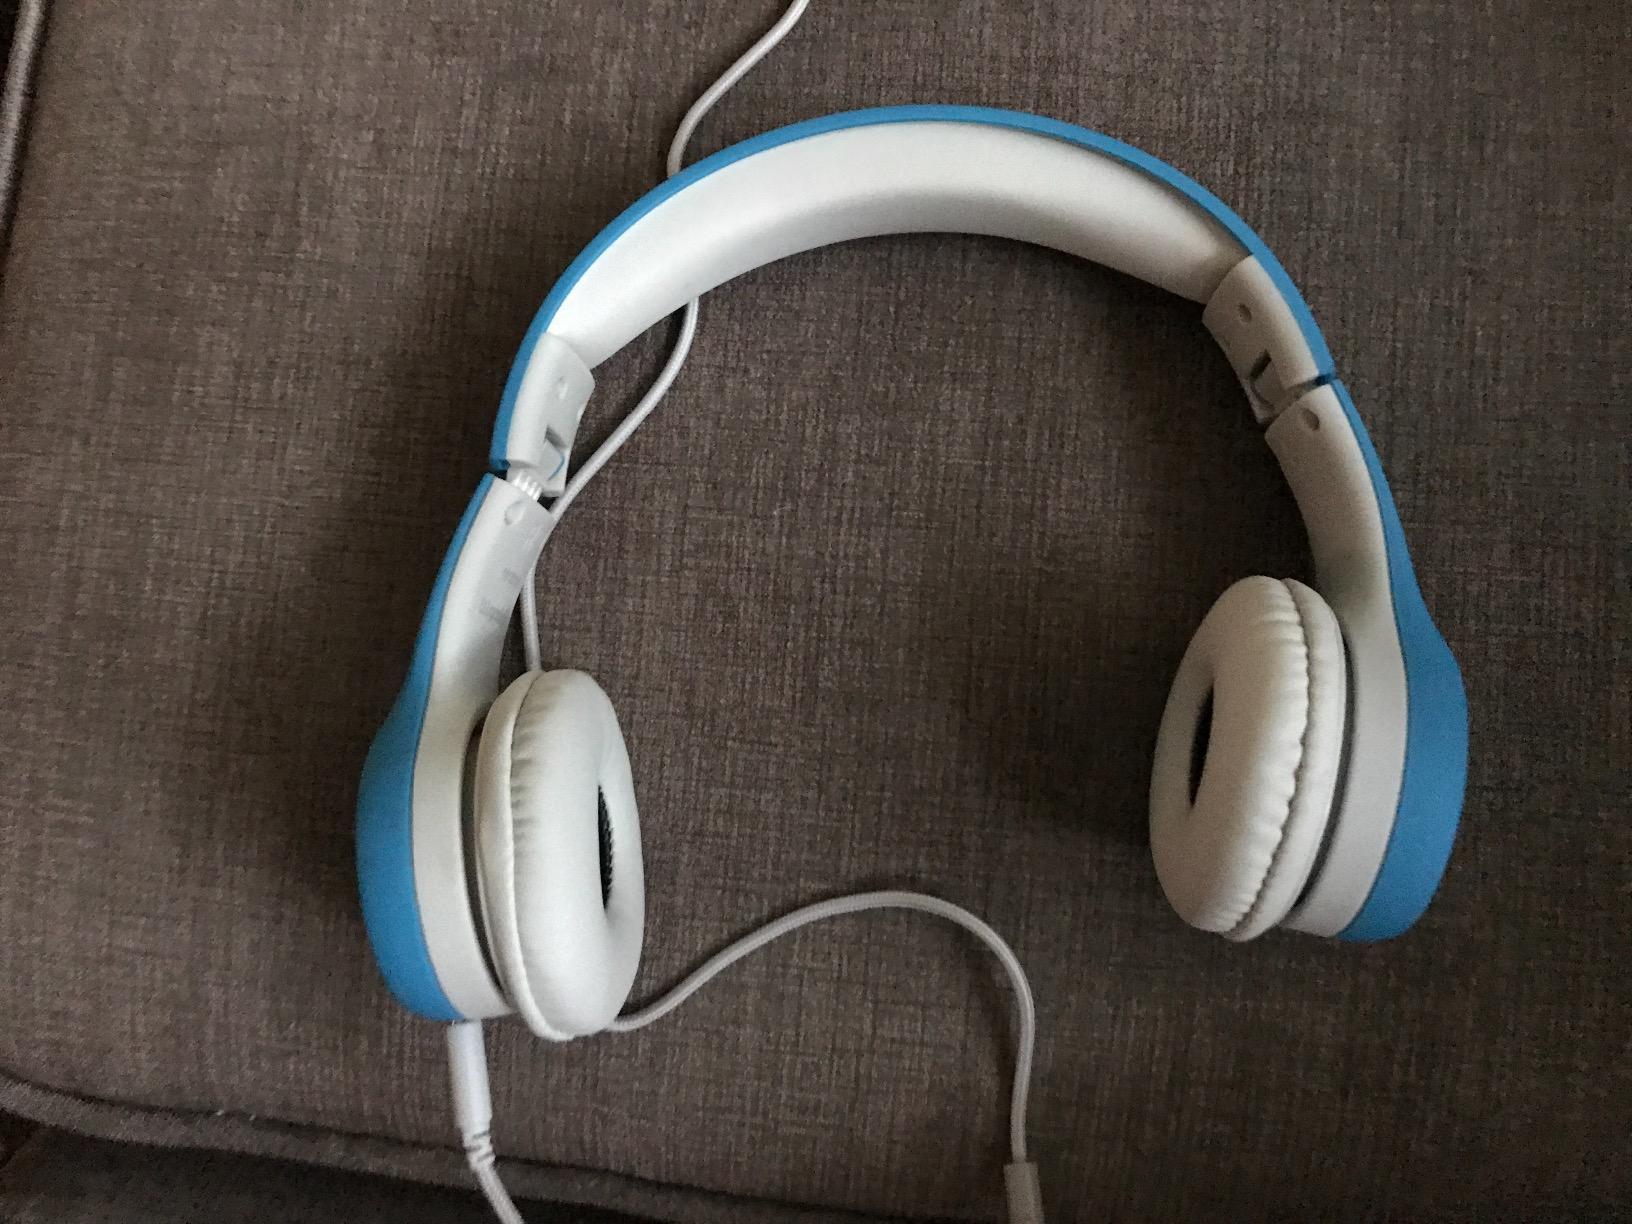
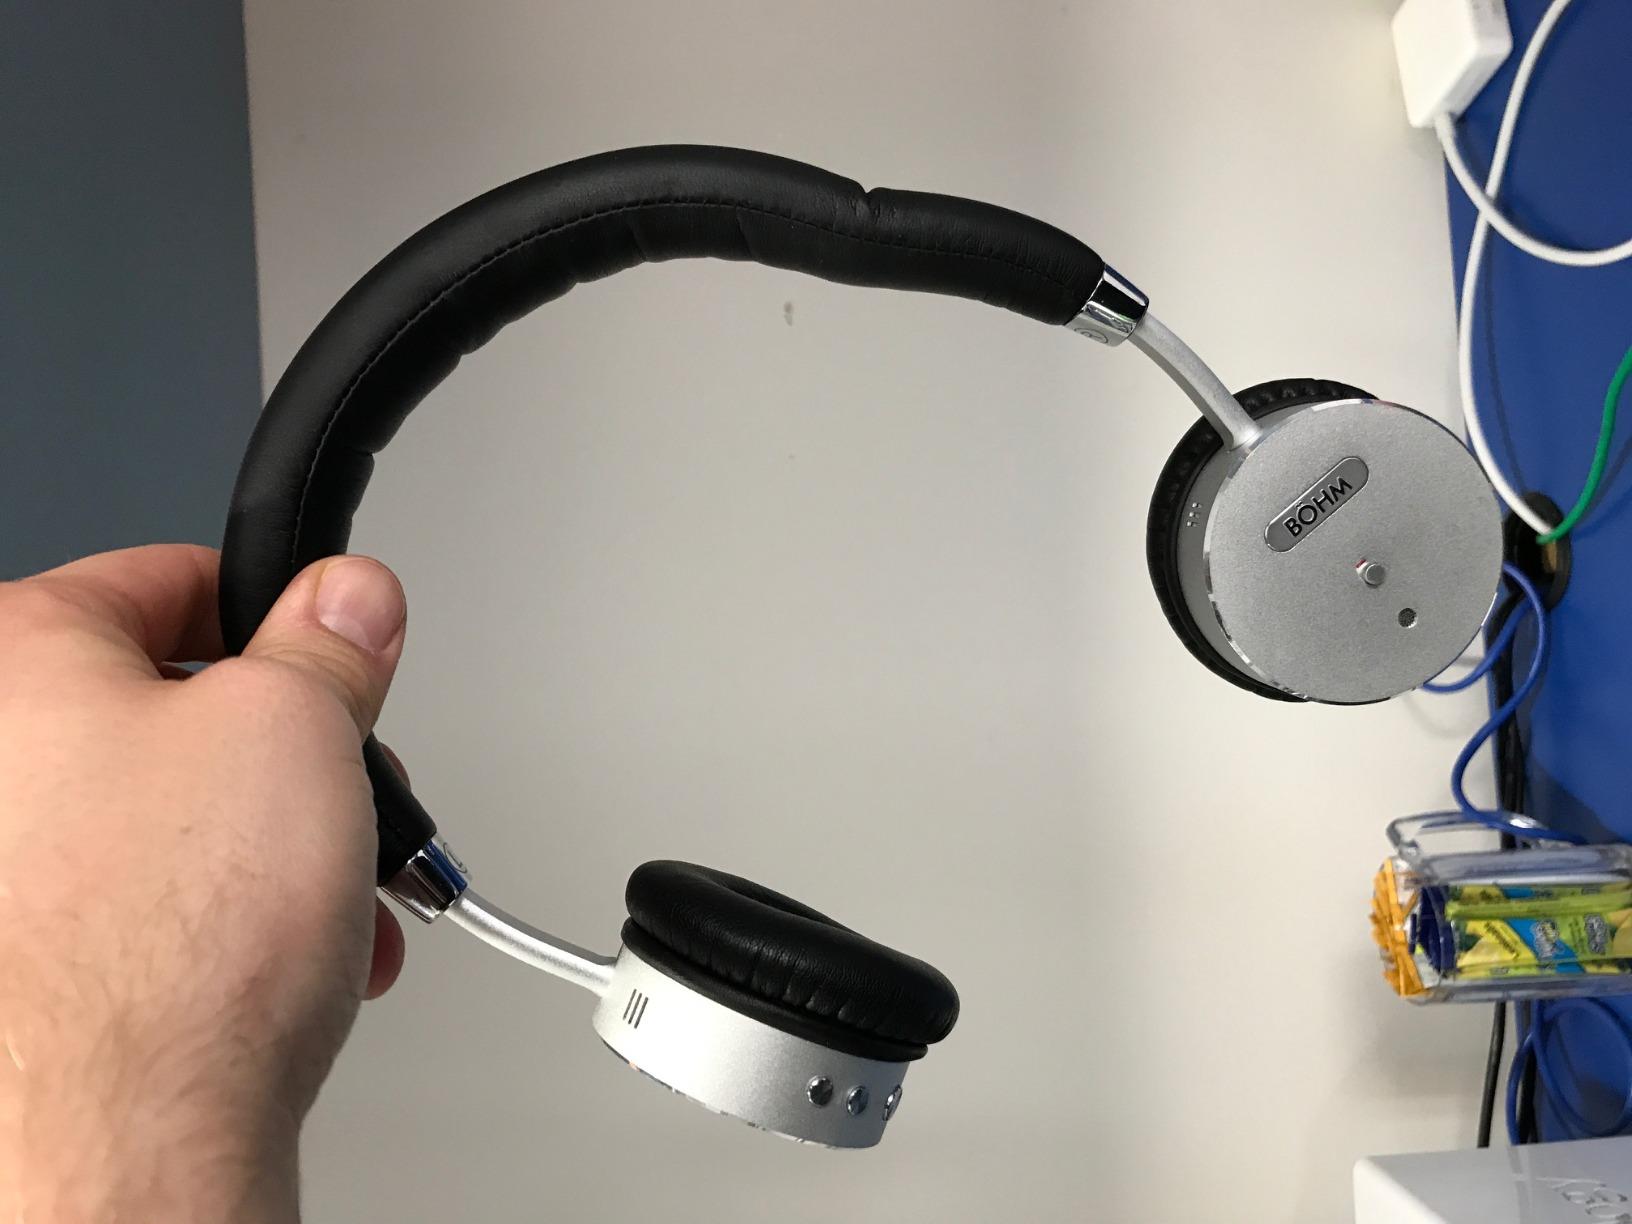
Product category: headphones
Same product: no